1927 Gulang earthquake

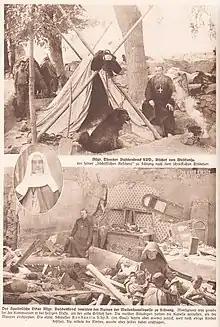
Monseigneur Theodor Buddenbrock conducts missionary work in China 1927

In the area of greatest intensity, all cave dwellings and 90% of houses were destroyed. In Gulang, almost the only thing left standing was a 20 m (66 ft) long section of the city walls and some decorated archways. In Gulang county 4,000 people and 30,000 domestic animals were killed. In Wuwei, most of the city walls collapsed as did many temples, towers and civilian houses, 35,000 people and 200,000 horses and oxen were killed. In the area around Yongchang many primary schools, forts, stockaded villages and temples were destroyed, killing 809 people. In Shandan County more than 5,800 houses were destroyed and many cave dwellings collapsed, leaving 886 people dead.